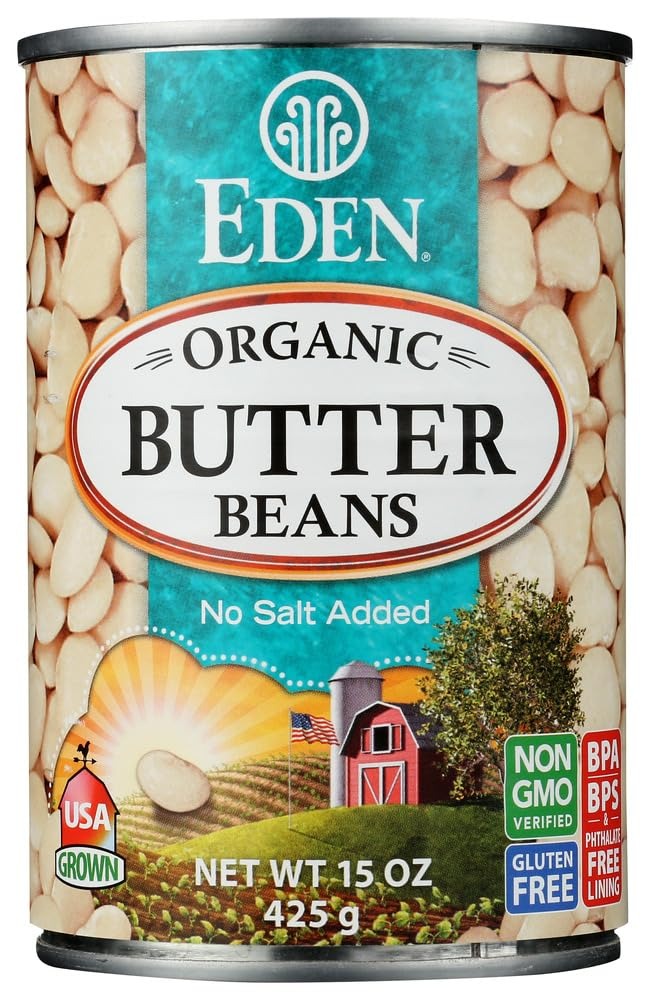
Item Name: Eden Organic Butter Beans, No Salt Added, 15-Ounce Cans (Pack of 12) ( Value Bulk Multi-pack)
Value: 180.0
Unit: Fl Oz

Price: 25.765